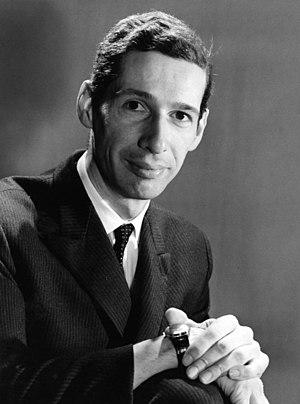
Jean-Pierre Wallot est un journaliste, historien, professeur, archiviste et administrateur public québécois. Il était le père de trois enfants : Robert, Sylvie et Norman.